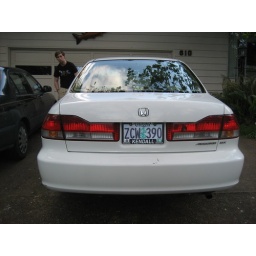
Again...clean lines. You can see the scuffs from the bike rack below the license plate and next to the Honda logo.